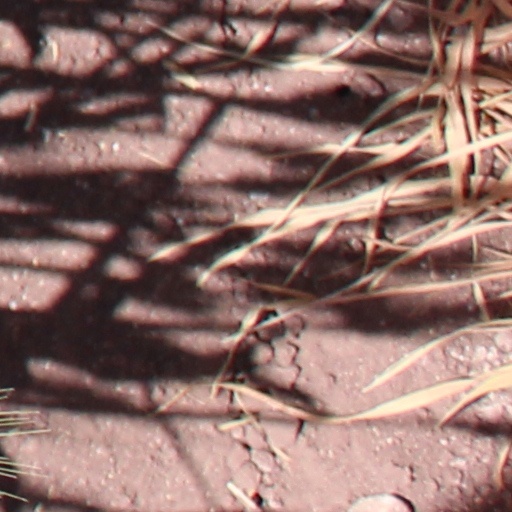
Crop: wheat